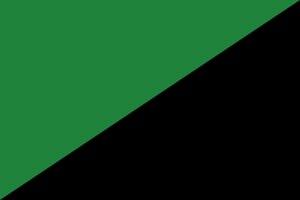
L'anarcho-primitivisme est une doctrine politique qui s'appuie sur un rejet radical de la révolution industrielle et productiviste considérée comme la source principale des différentes formes d'aliénation qui pèsent sur la liberté humaine.